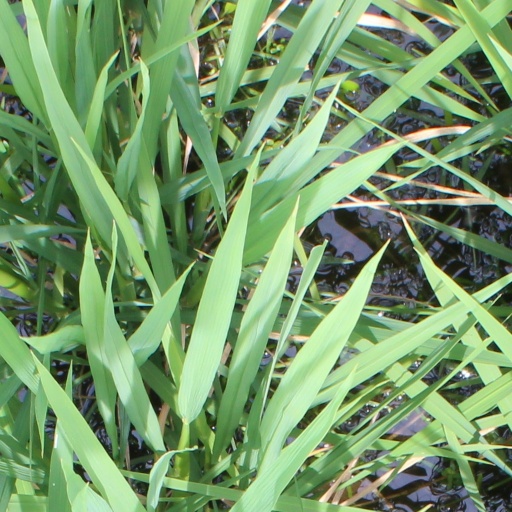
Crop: rice